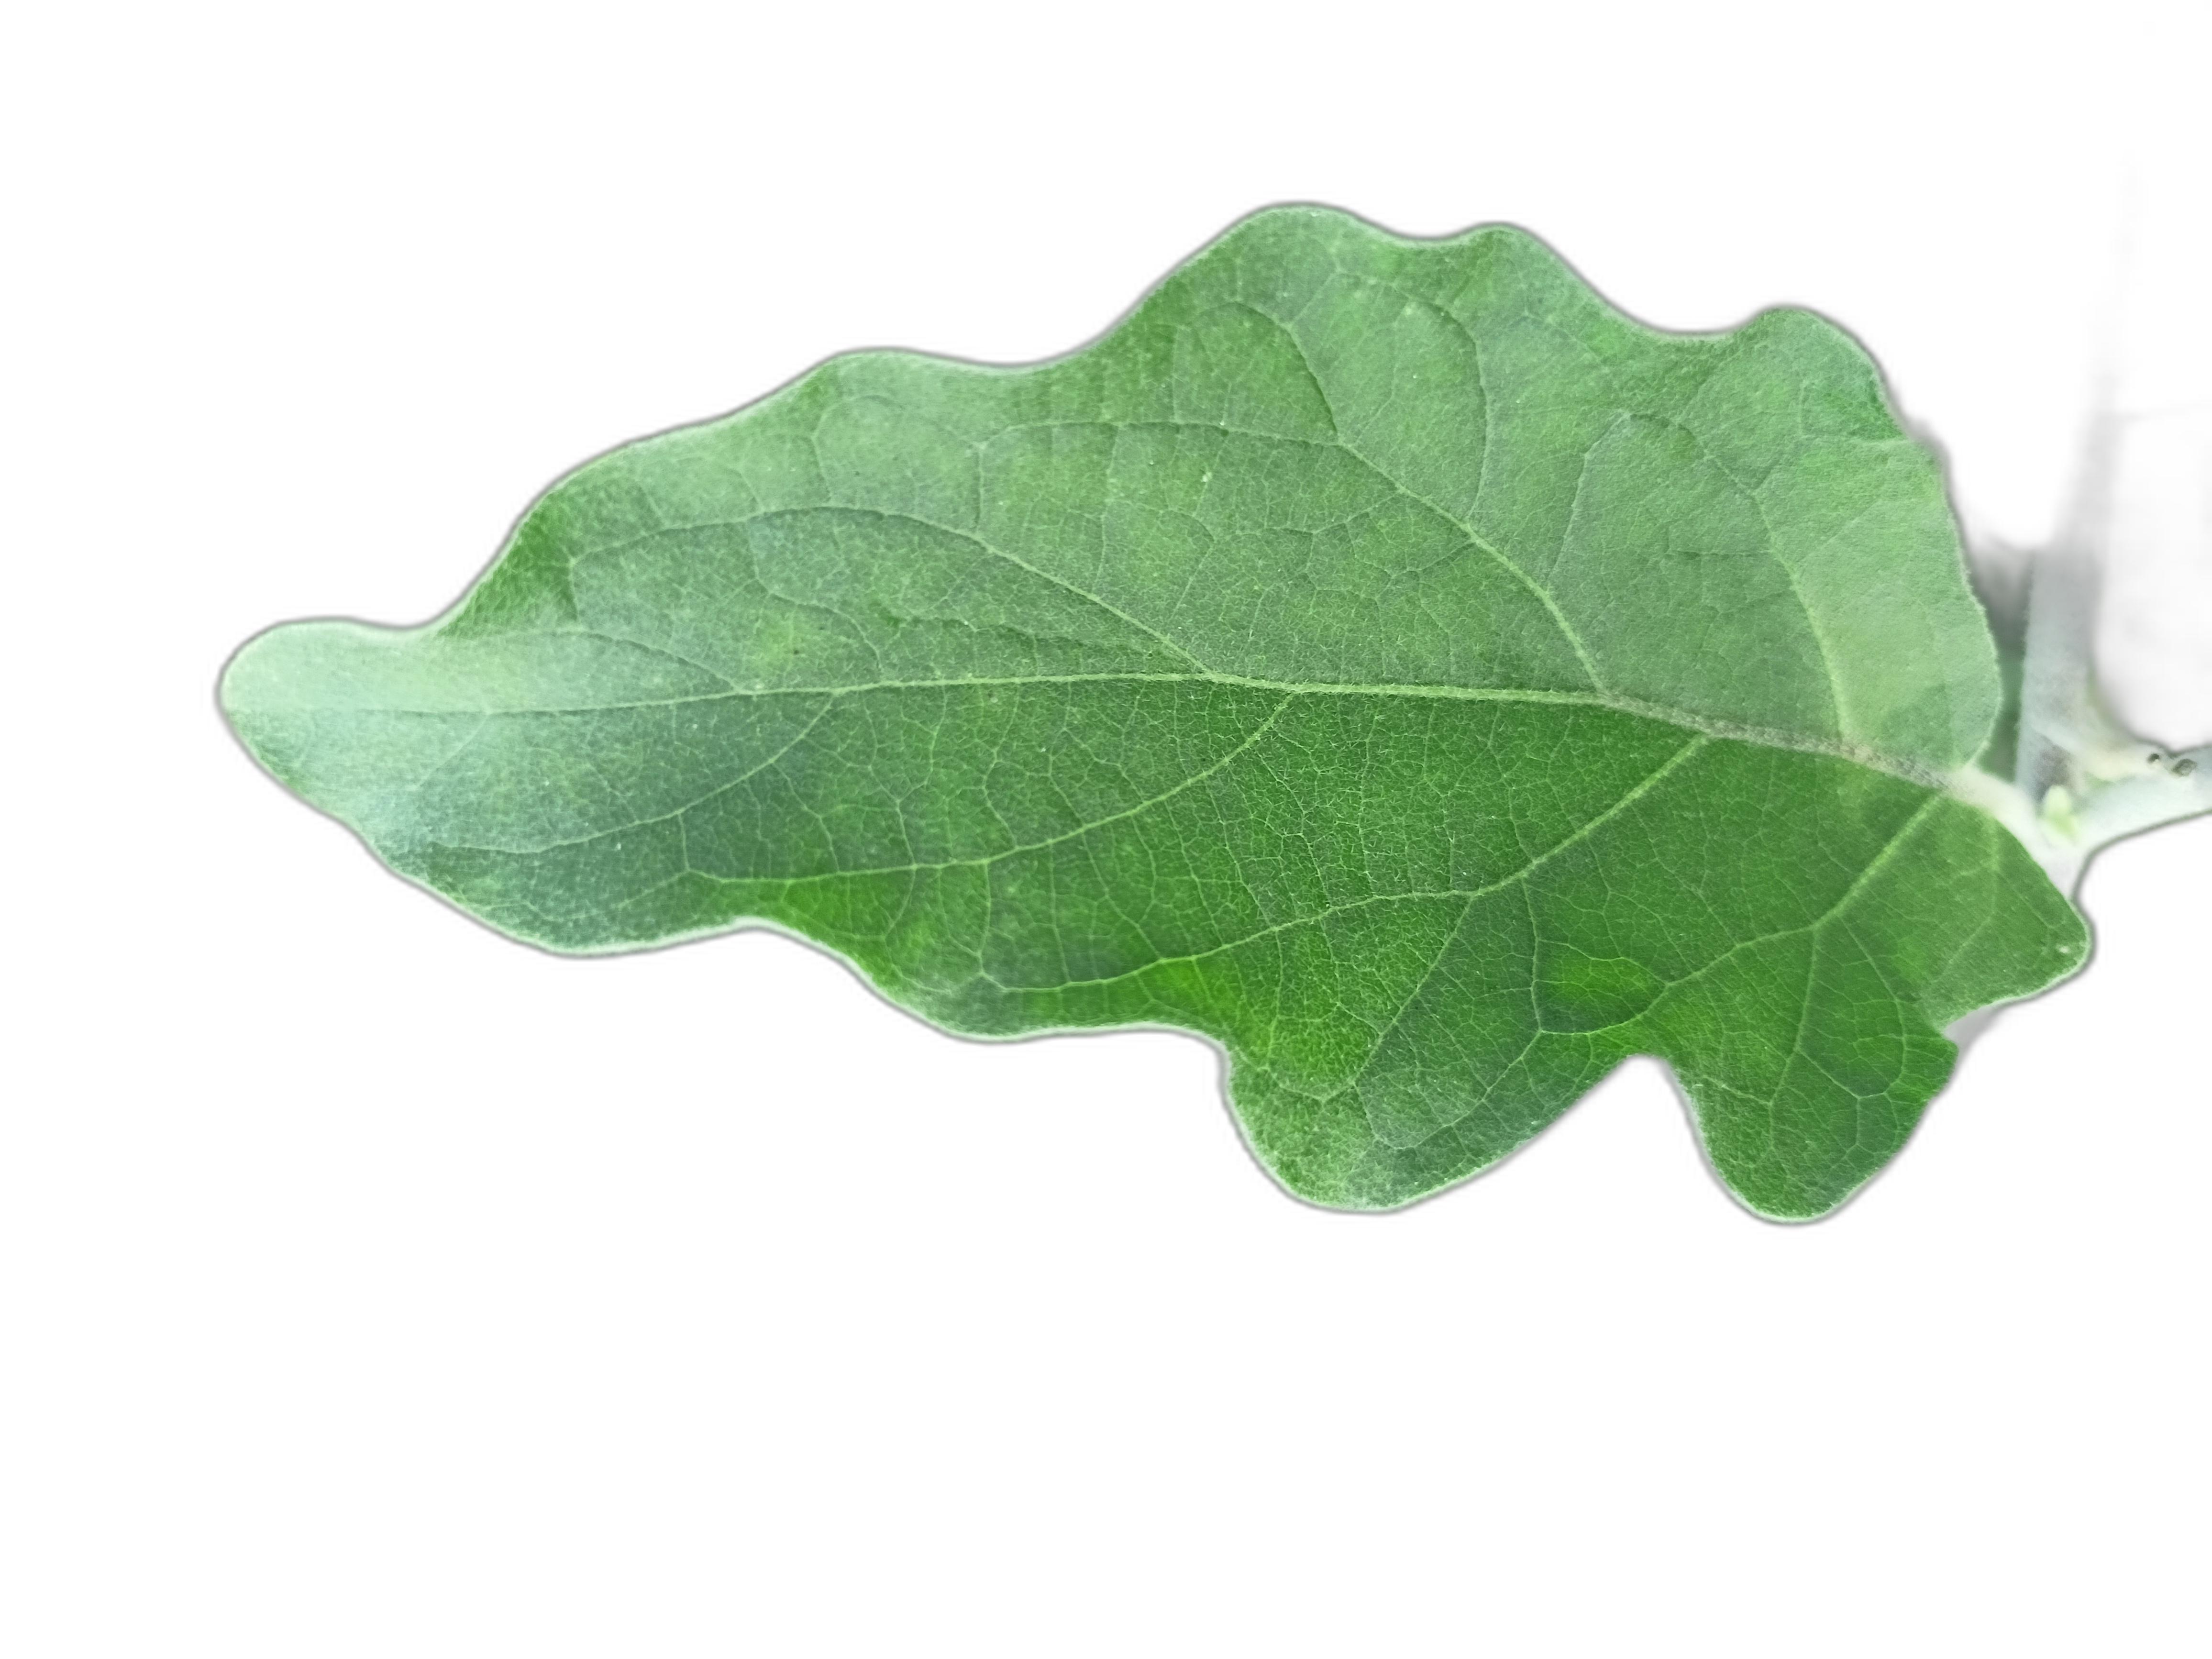
Label: Healthy Leaf